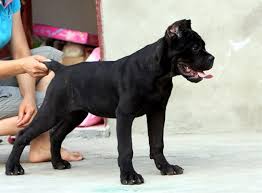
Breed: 253-n000105-Cane_Carso